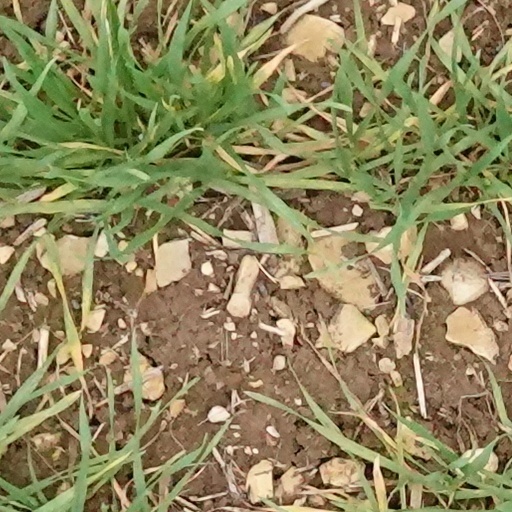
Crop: wheat